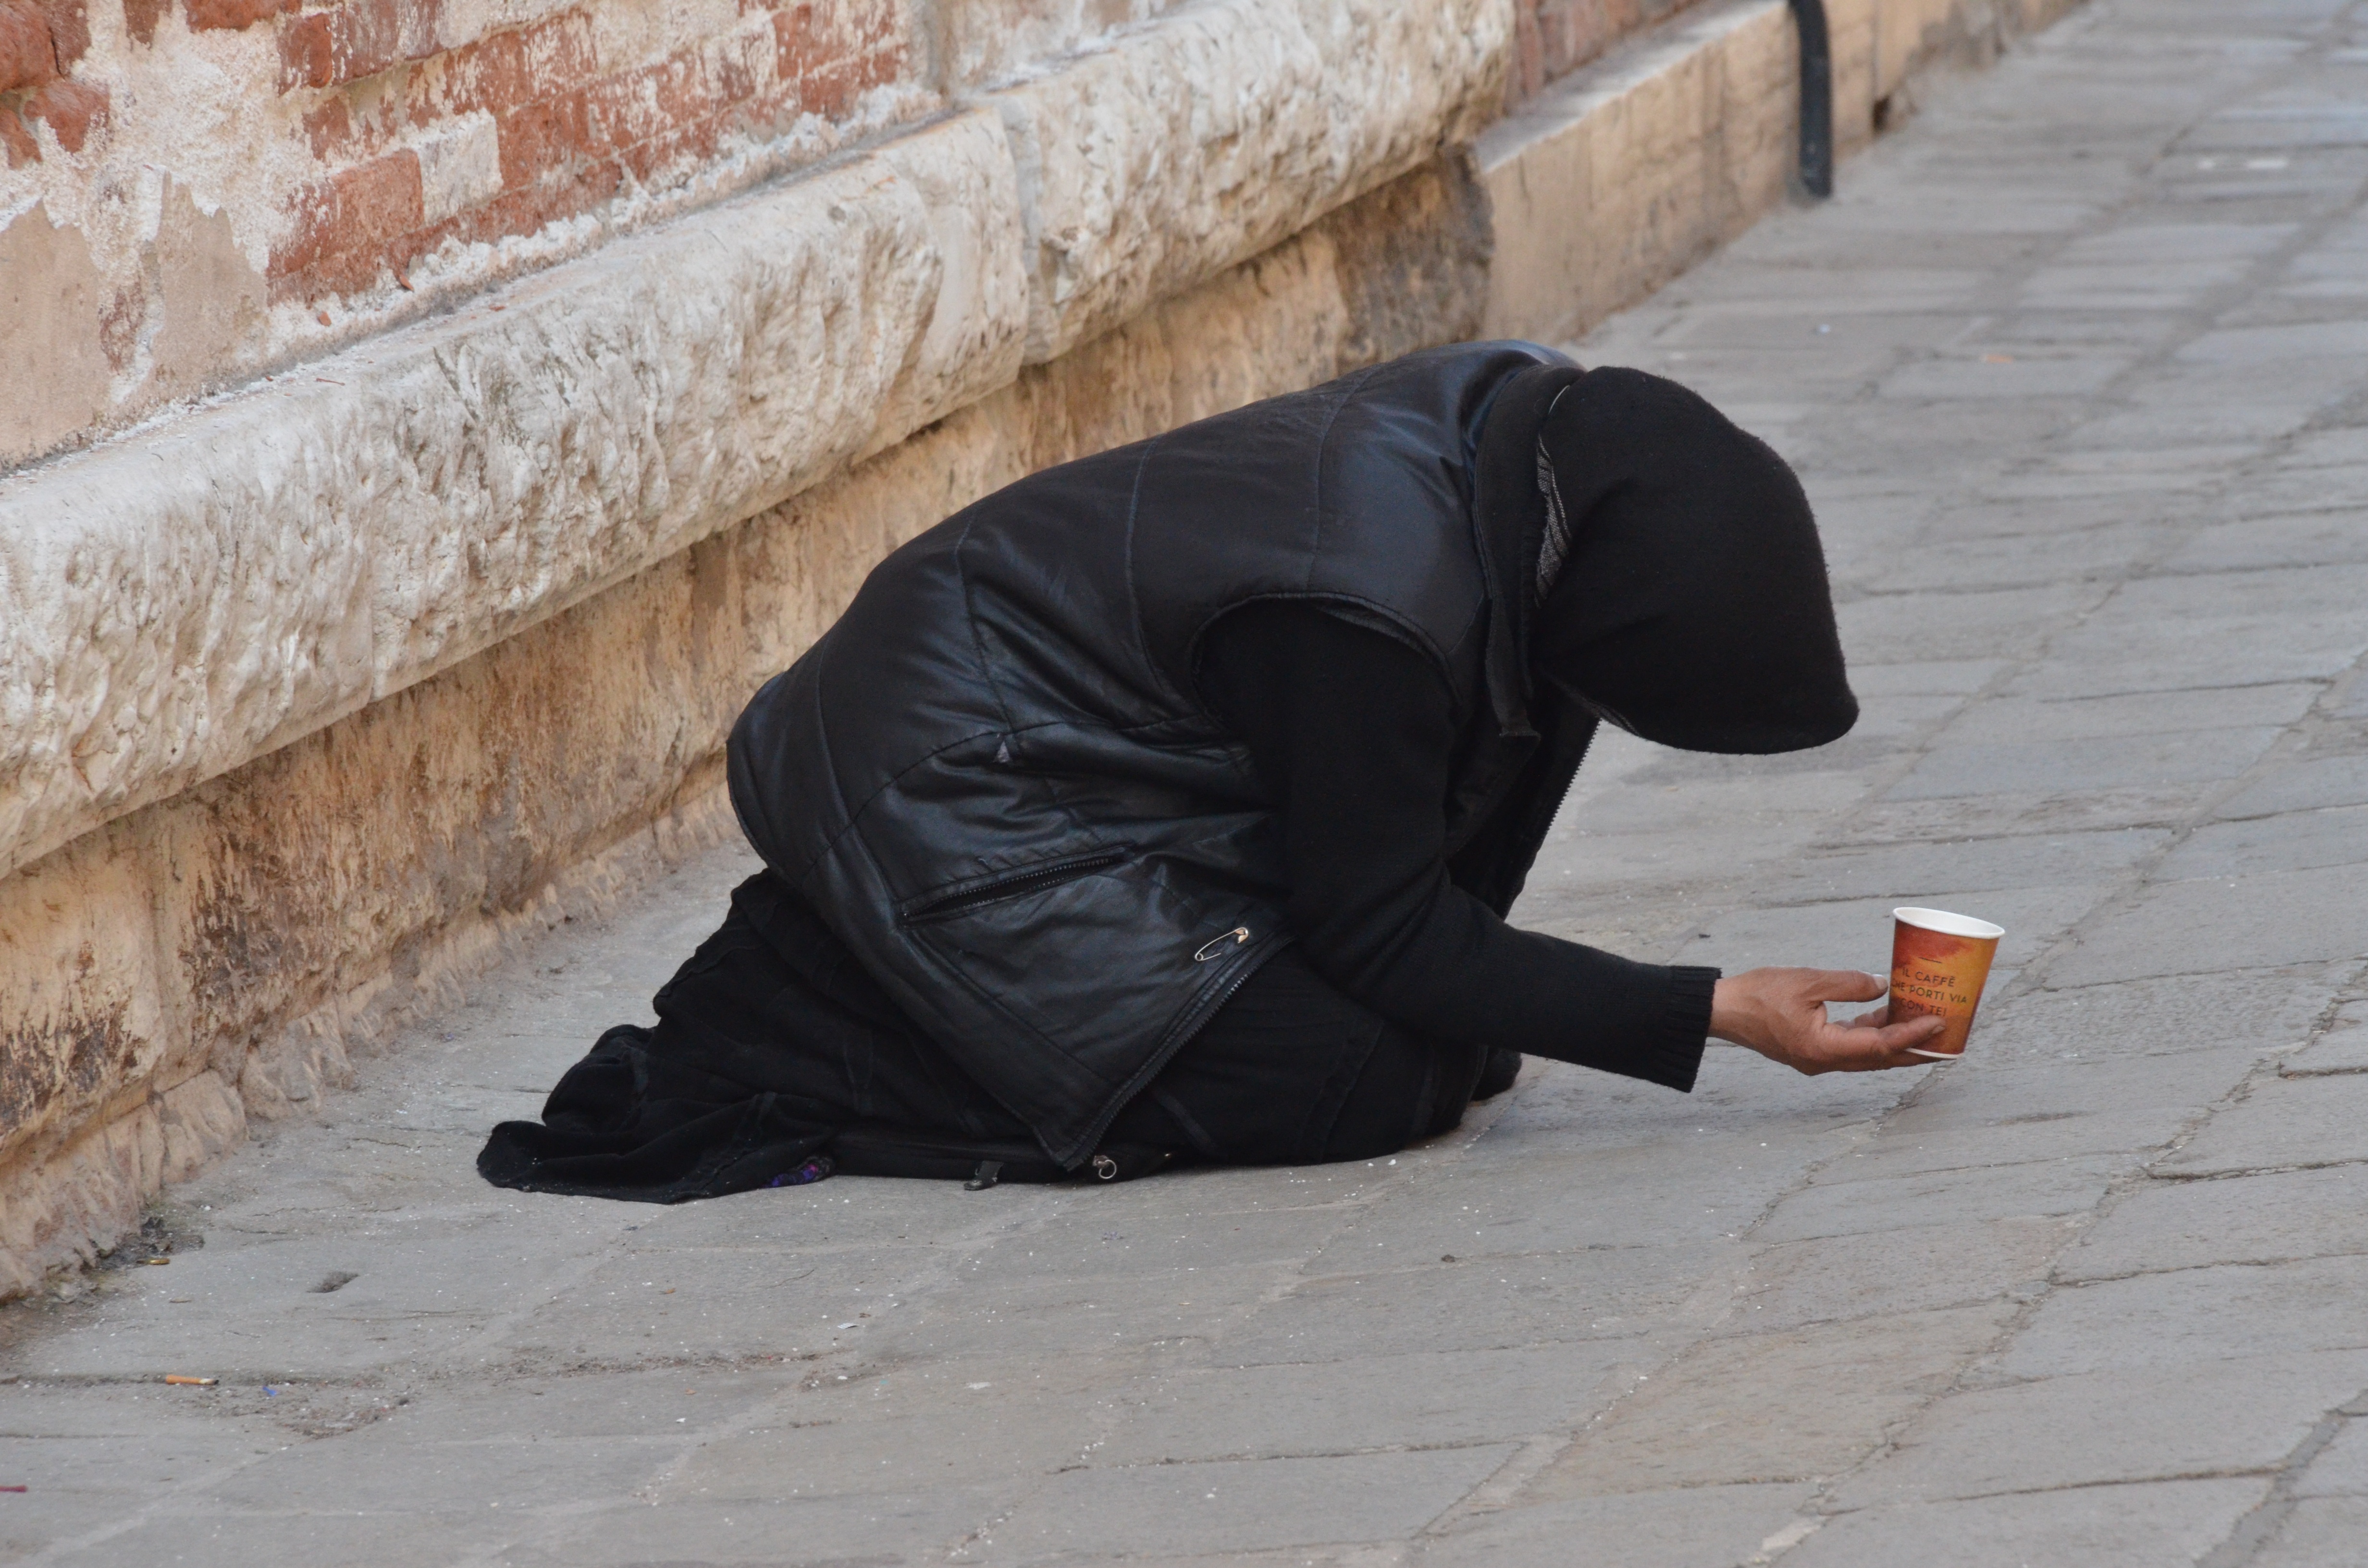
person, people, woman, wall, sitting, italy, venice, black, temple, photograph, poverty, begging, beggar, alms, human positions, human action